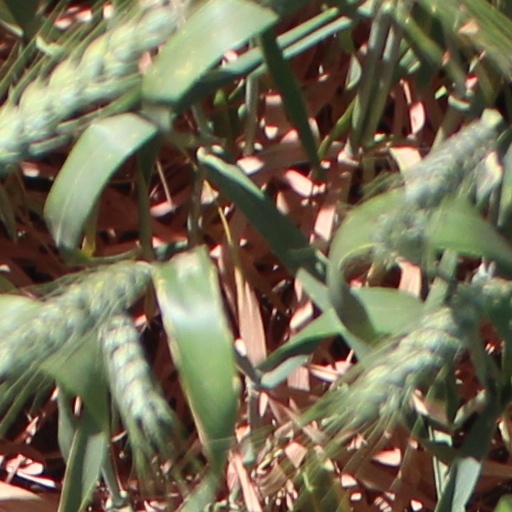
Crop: wheat